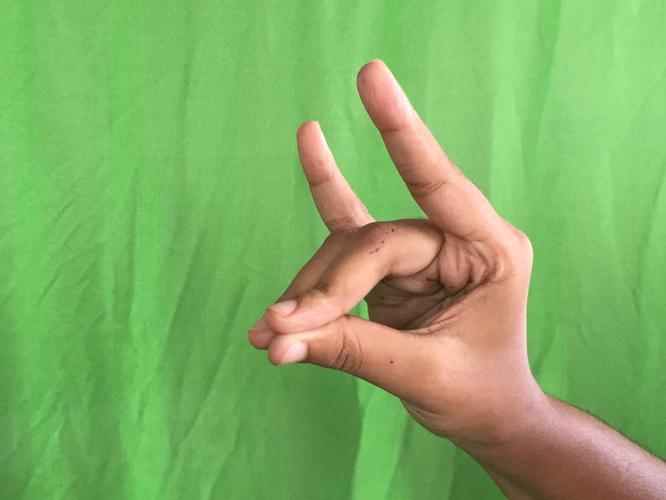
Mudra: Simhamukham
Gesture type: single_hand